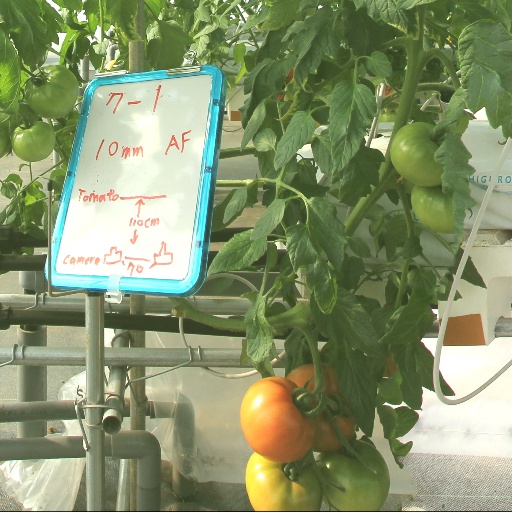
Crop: tomato